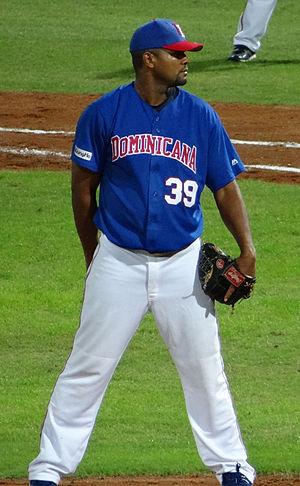
Juan Bautista Morillo est un lanceur droitier de baseball qui évolue en Ligues majeures avec les Rockies du Colorado de 2006 à 2008 et chez les Twins du Minnesota en 2009. Il joue par la suite au Japon et à Taïwan et, en 2014, évolue en ligue mineure de baseball avec un club affilié aux Orioles de Baltimore.